Hawaiian hoary bat

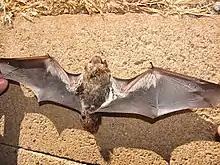
Depicts wingspan of the bat

The Hawaiian hoary bat is a generalist insectivore. A generalist is a species that preys on a wide variety of, in this case, insects. The bat's main food source consists of moths (Lepidoptera) and beetles (Coleoptera), and includes crickets, mosquitoes, termites, and many other insects. The bat's moth preference causes them to be attracted to light, which results in bats encroaching into towns. A high proportion of bats feed in pastures, where beetles are abundant due to the cattle dung. These bats prey on both native and invasive insect species. This protects crops from pest infestations.